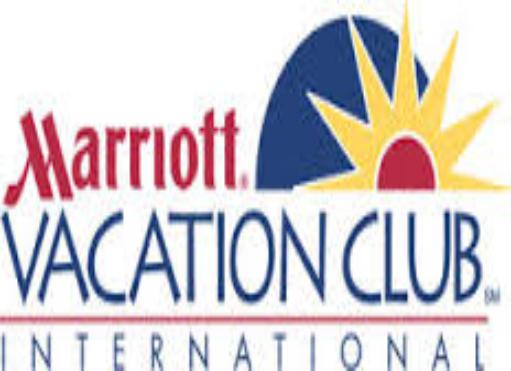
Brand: Marriott International
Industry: Others